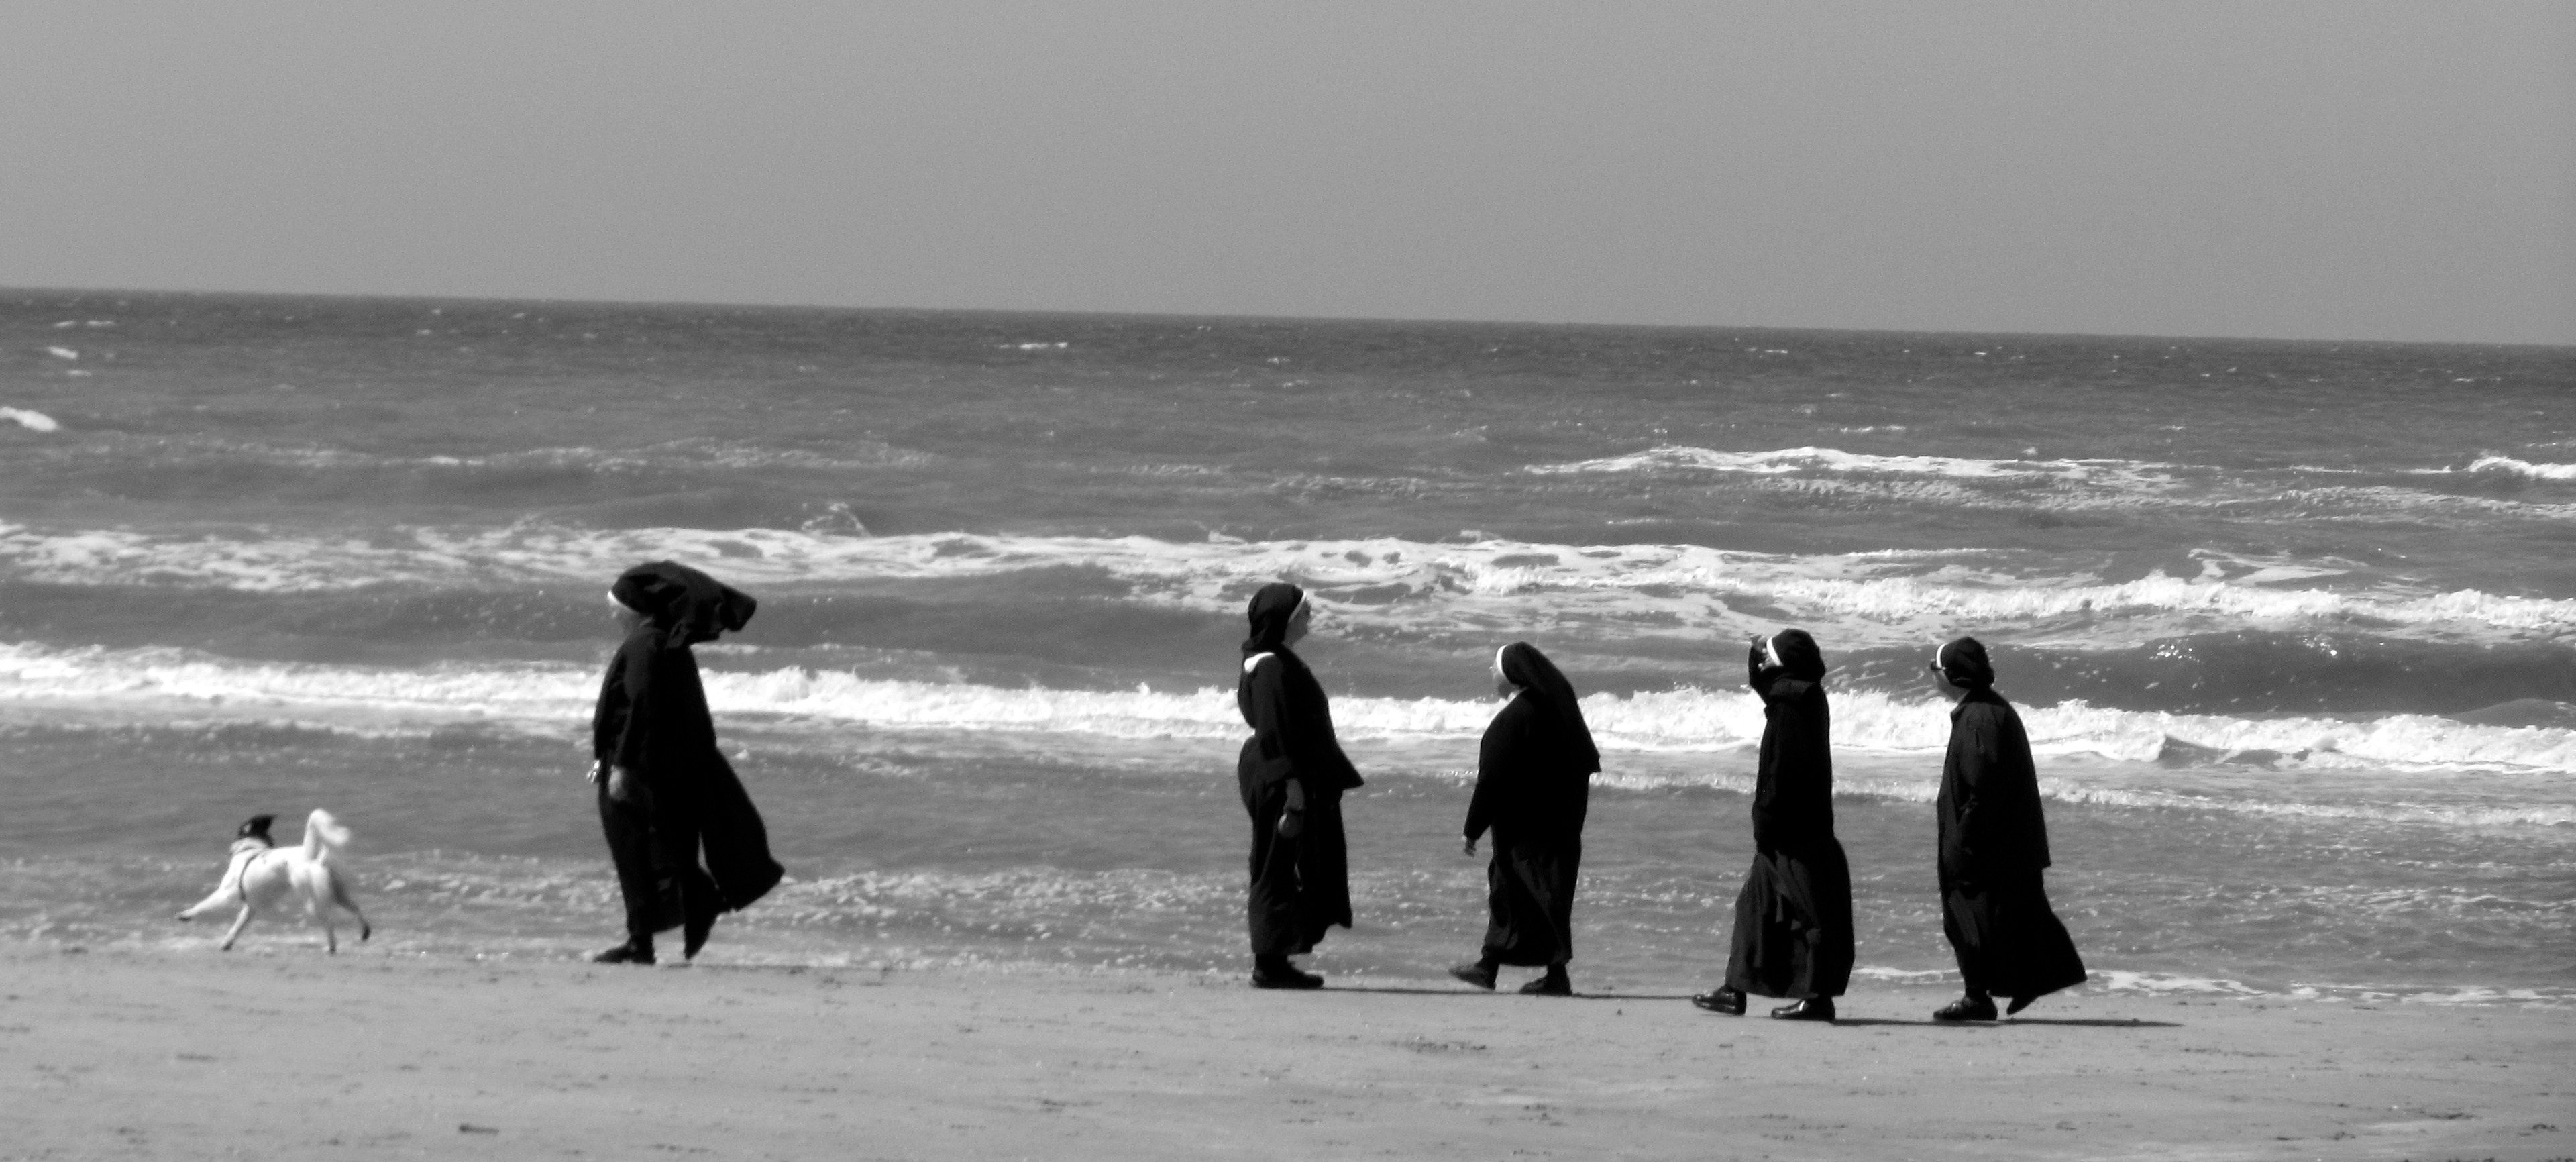
beach, sea, coast, ocean, horizon, black and white, white, shore, wave, surfing, black, monochrome, body of water, photograph, monochrome photography, wind wave